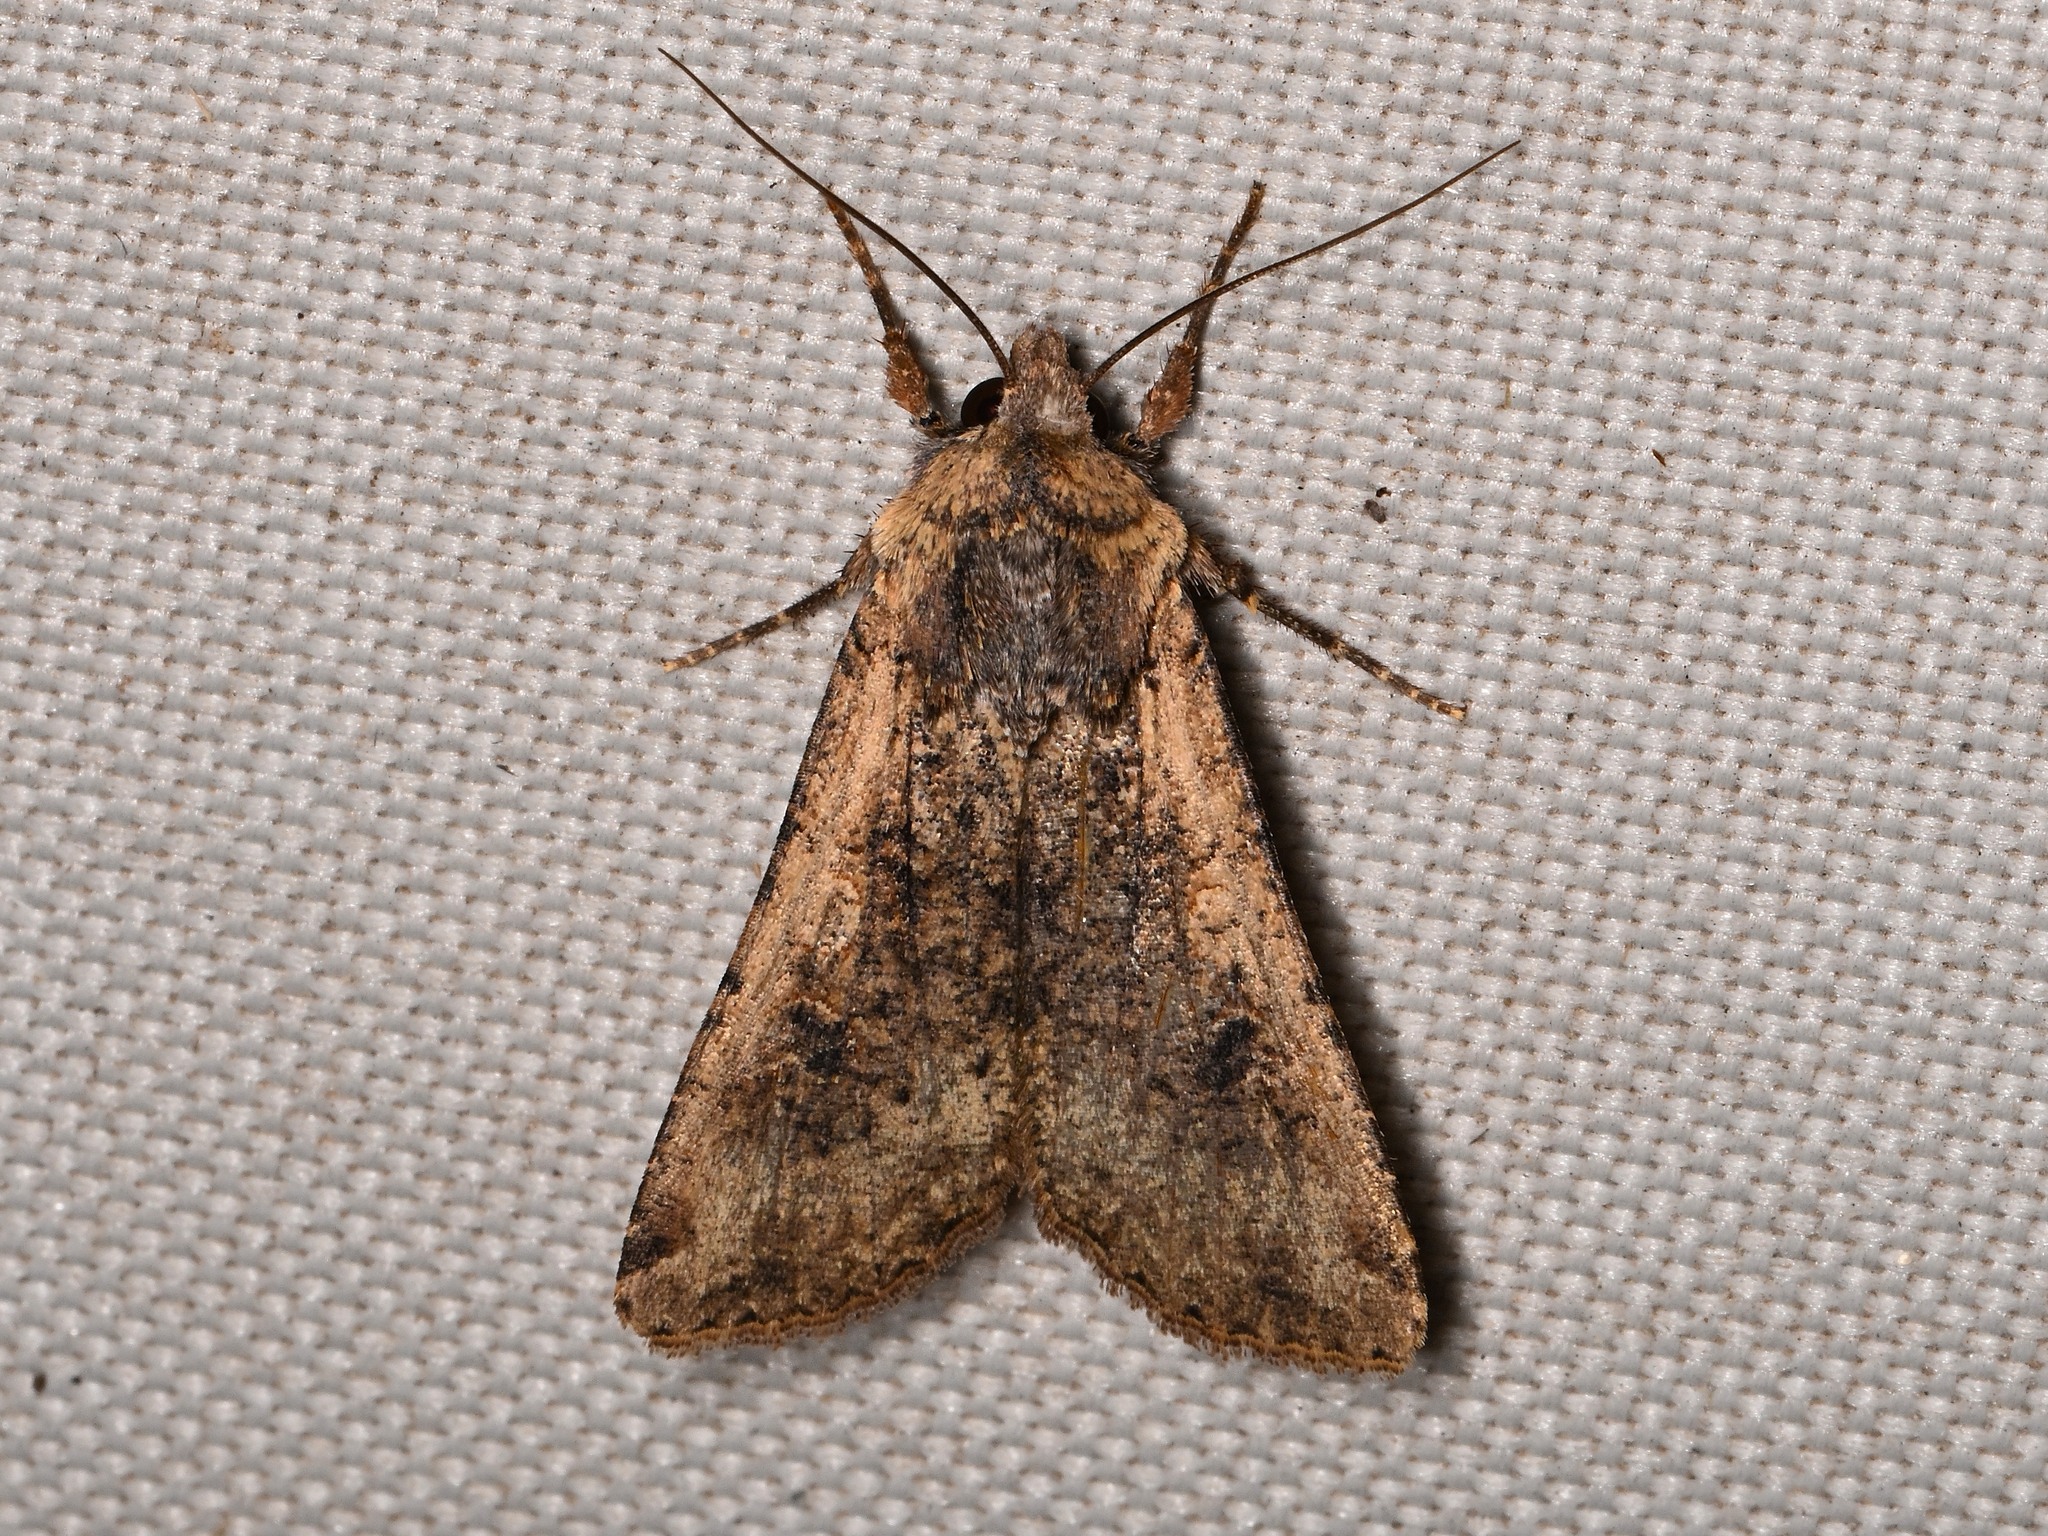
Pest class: cutworms